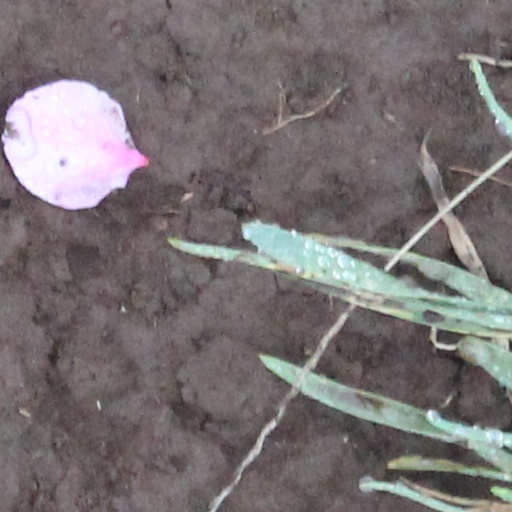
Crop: wheat